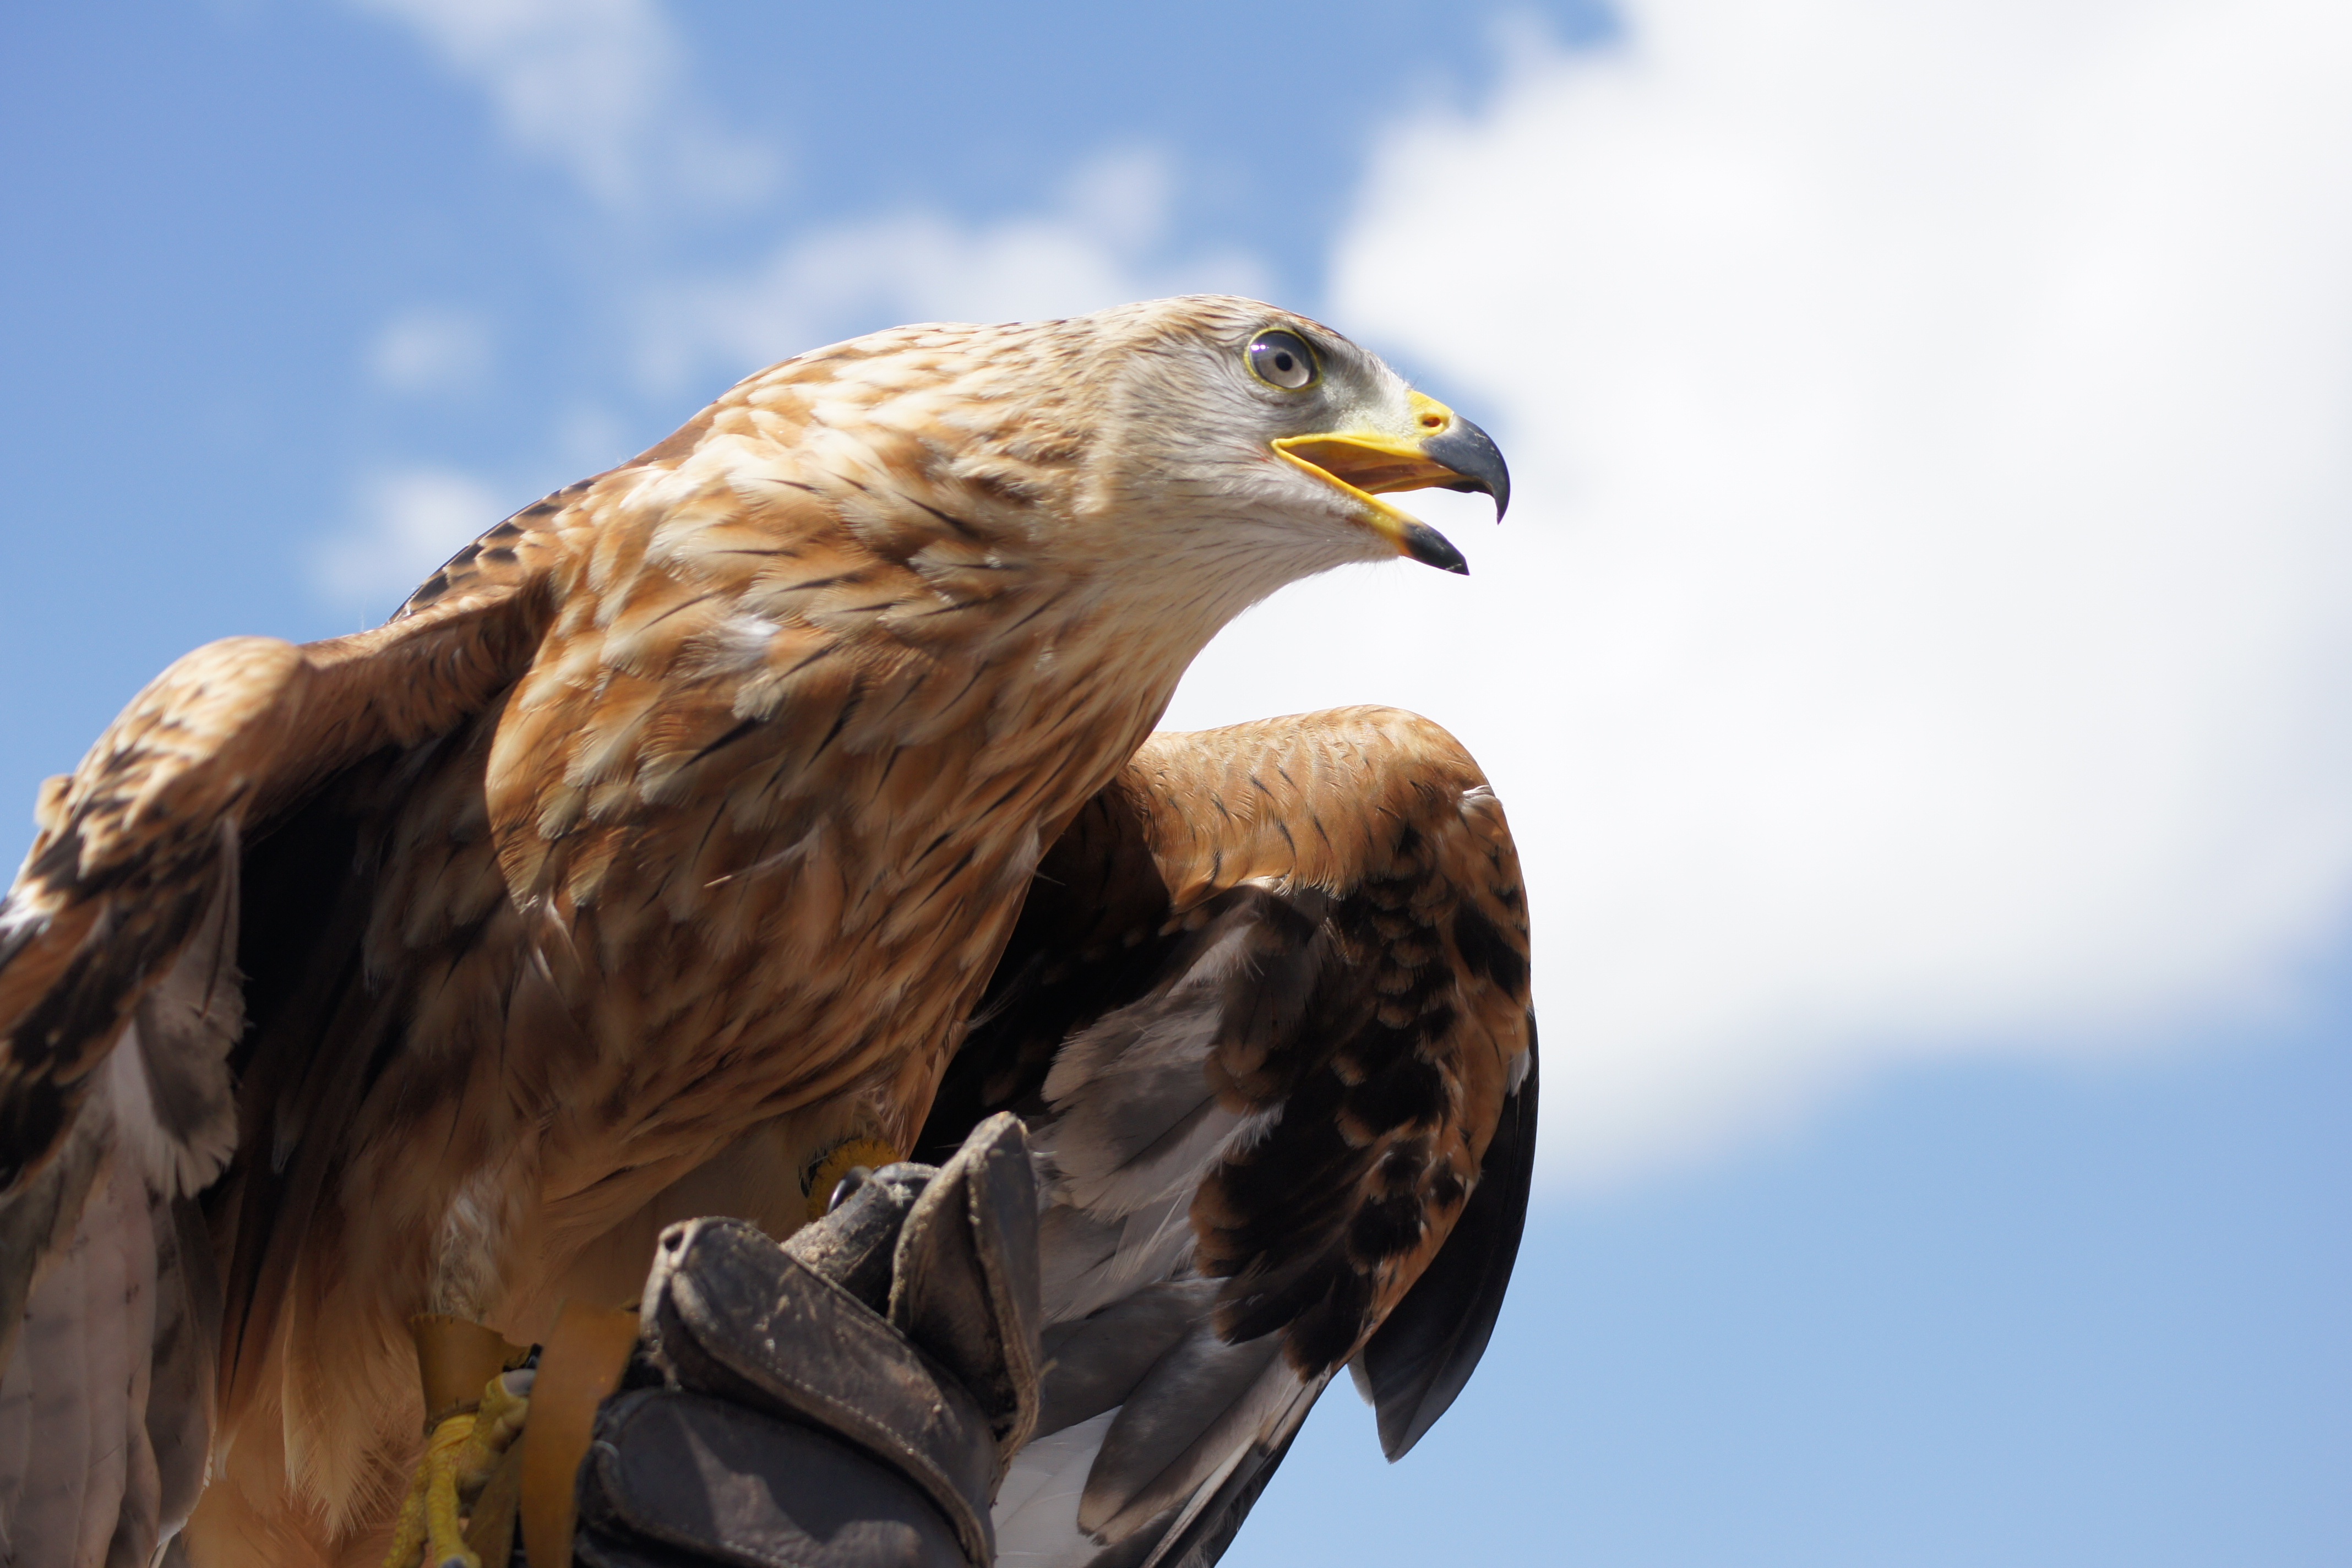
bird, wing, animal, fly, wildlife, beak, eagle, hawk, close, fauna, raptor, bird of prey, bald eagle, vertebrate, creature, bill, vulture, falcon, buzzard, adler, golden eagle, accipitriformes